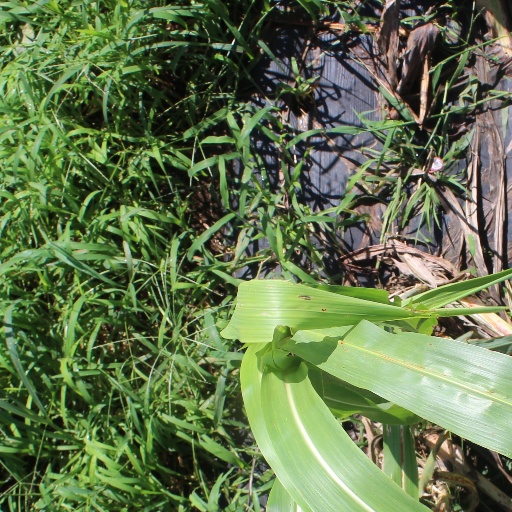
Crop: sorghum